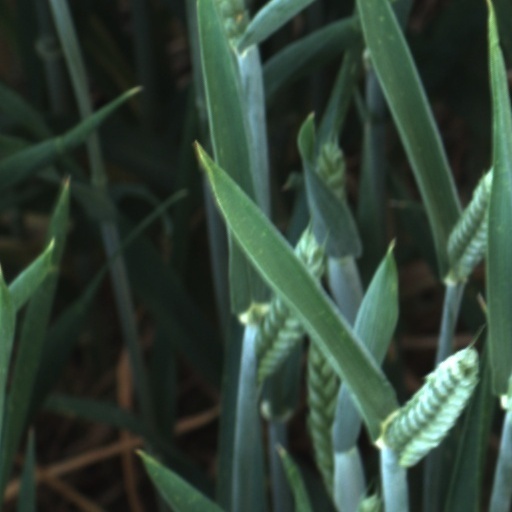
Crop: wheat